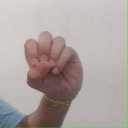
अक्षर: उ